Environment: real
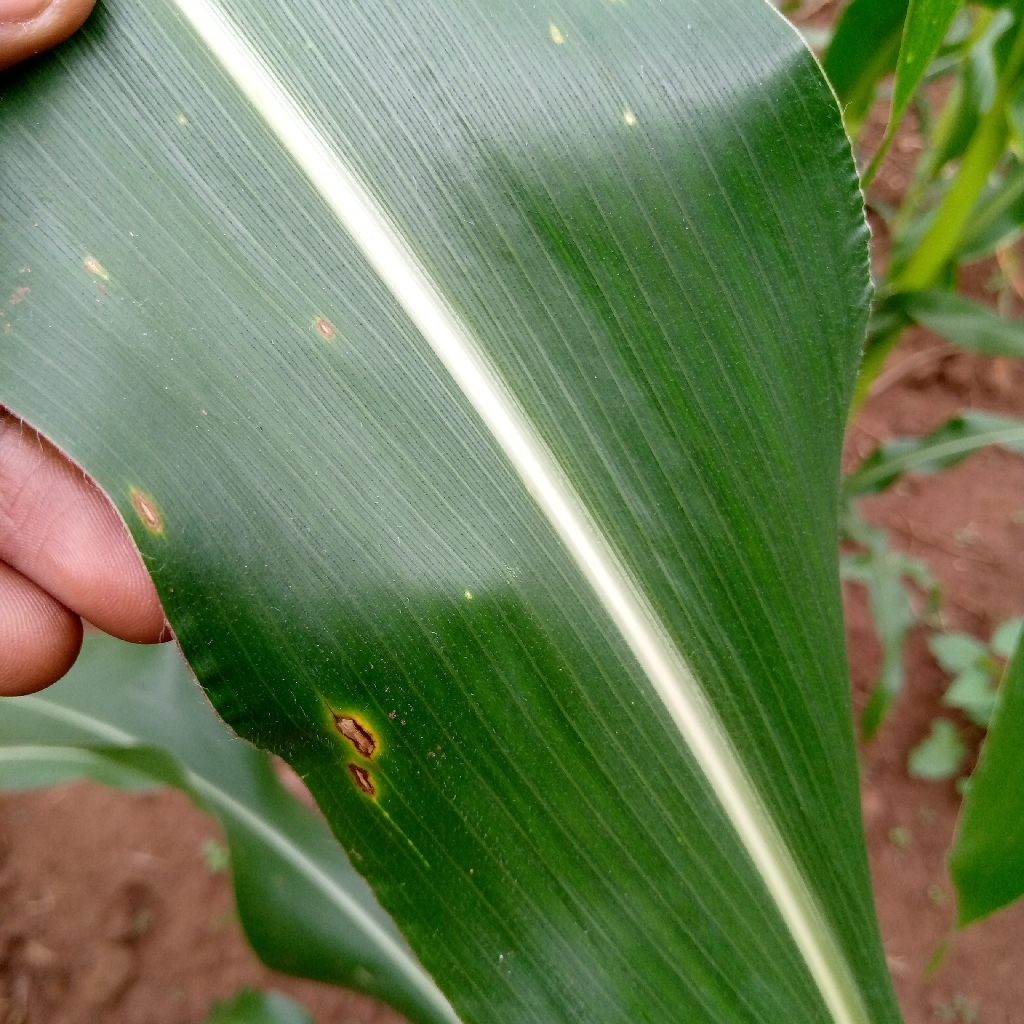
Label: northern_corn_leaf_blight